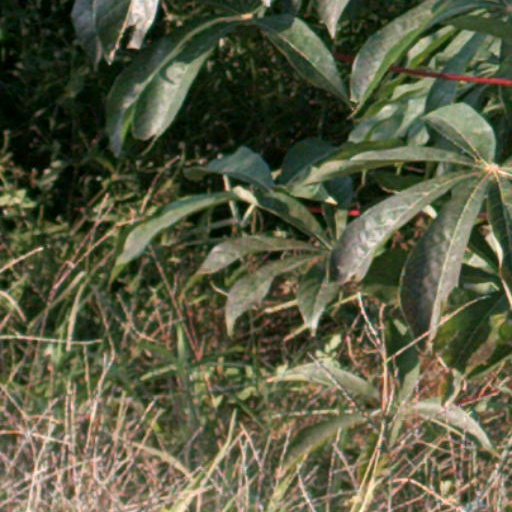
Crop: cassava